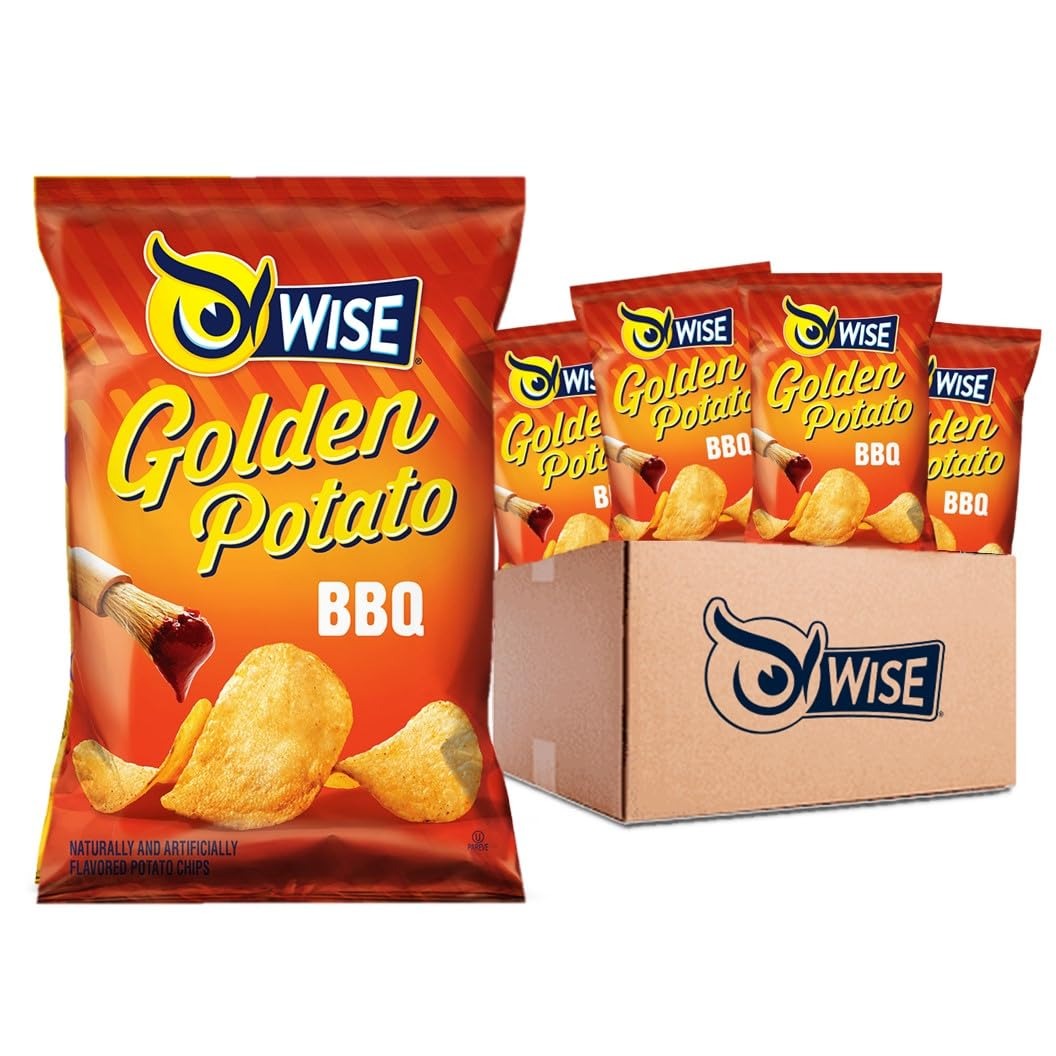
Item Name: Wise Snack BBQ Potato Chips Bulk Snack Chips for Fun and Tasty Snacking 0.75 Ounce 40 Count, Gluten Free, 0g Trans Fat, No Preservatives
Bullet Point 1: PERFECT FOR ALL OCCASIONS - Each multi-pack contains 40, 0.75 ounce, Bags. Whether you're looking for school snacks, office snacks, or snacks for on-the-go, our bulk chips pack is the ideal choice. Choose Wise Snacks for a delicious and satisfying snack experience.
Bullet Point 2: Bag marked with a price of $0.50
Product Description: Introducing Wise Snacks, the ultimate solution to your snack cravings. Our multiple pack chips offer an exciting range of flavors that will delight your taste buds. Each pack contains a variety of chips, making it the perfect choice for those who love to explore different tastes. Whether it's a family gathering, a party, or just a regular day at home, Wise Snacks has got you covered with our chips variety pack 50 count. Wise Snack chips are not just delicious, but they are also conveniently packed in individual bags. This makes them perfect for school snacks, office snacks, or even for lunchbox snacks. The snack chips individual bags variety bulk ensures that you have a tasty treat at your disposal anytime, anywhere. The individual bags of chips are also ebt eligible, making them accessible to a wider range of customers. So why wait? Order your Wise Snacks chips variety pack today and indulge in a world of flavors.
Value: 40.0
Unit: Ounce

Price: 24.99